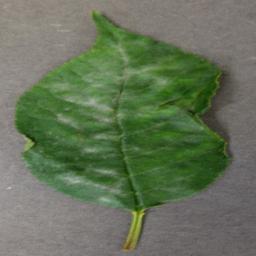
Label: Cherry___Powdery_mildew